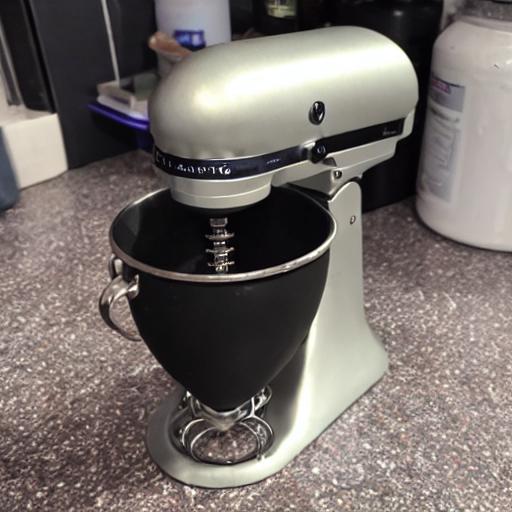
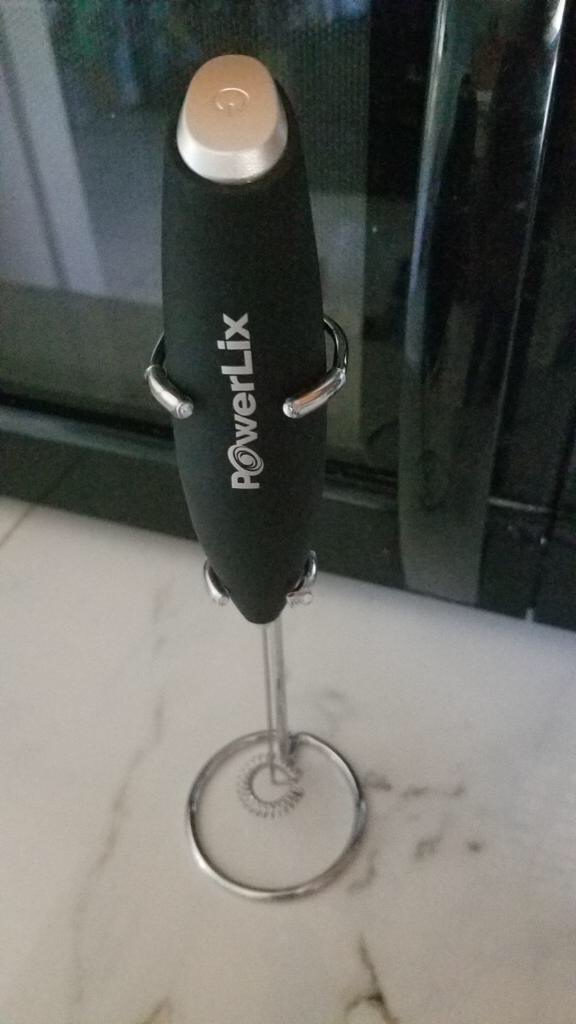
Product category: items_mixer
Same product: no